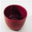
Label: bowl